James Emman Kwegyir Aggrey

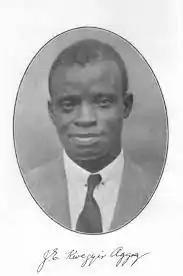

James Emman Kwegyir Aggrey (18 October 1875 – 30 July 1927) was an intellectual, missionary, and teacher. He was an influential proponent of pan-Africanism.